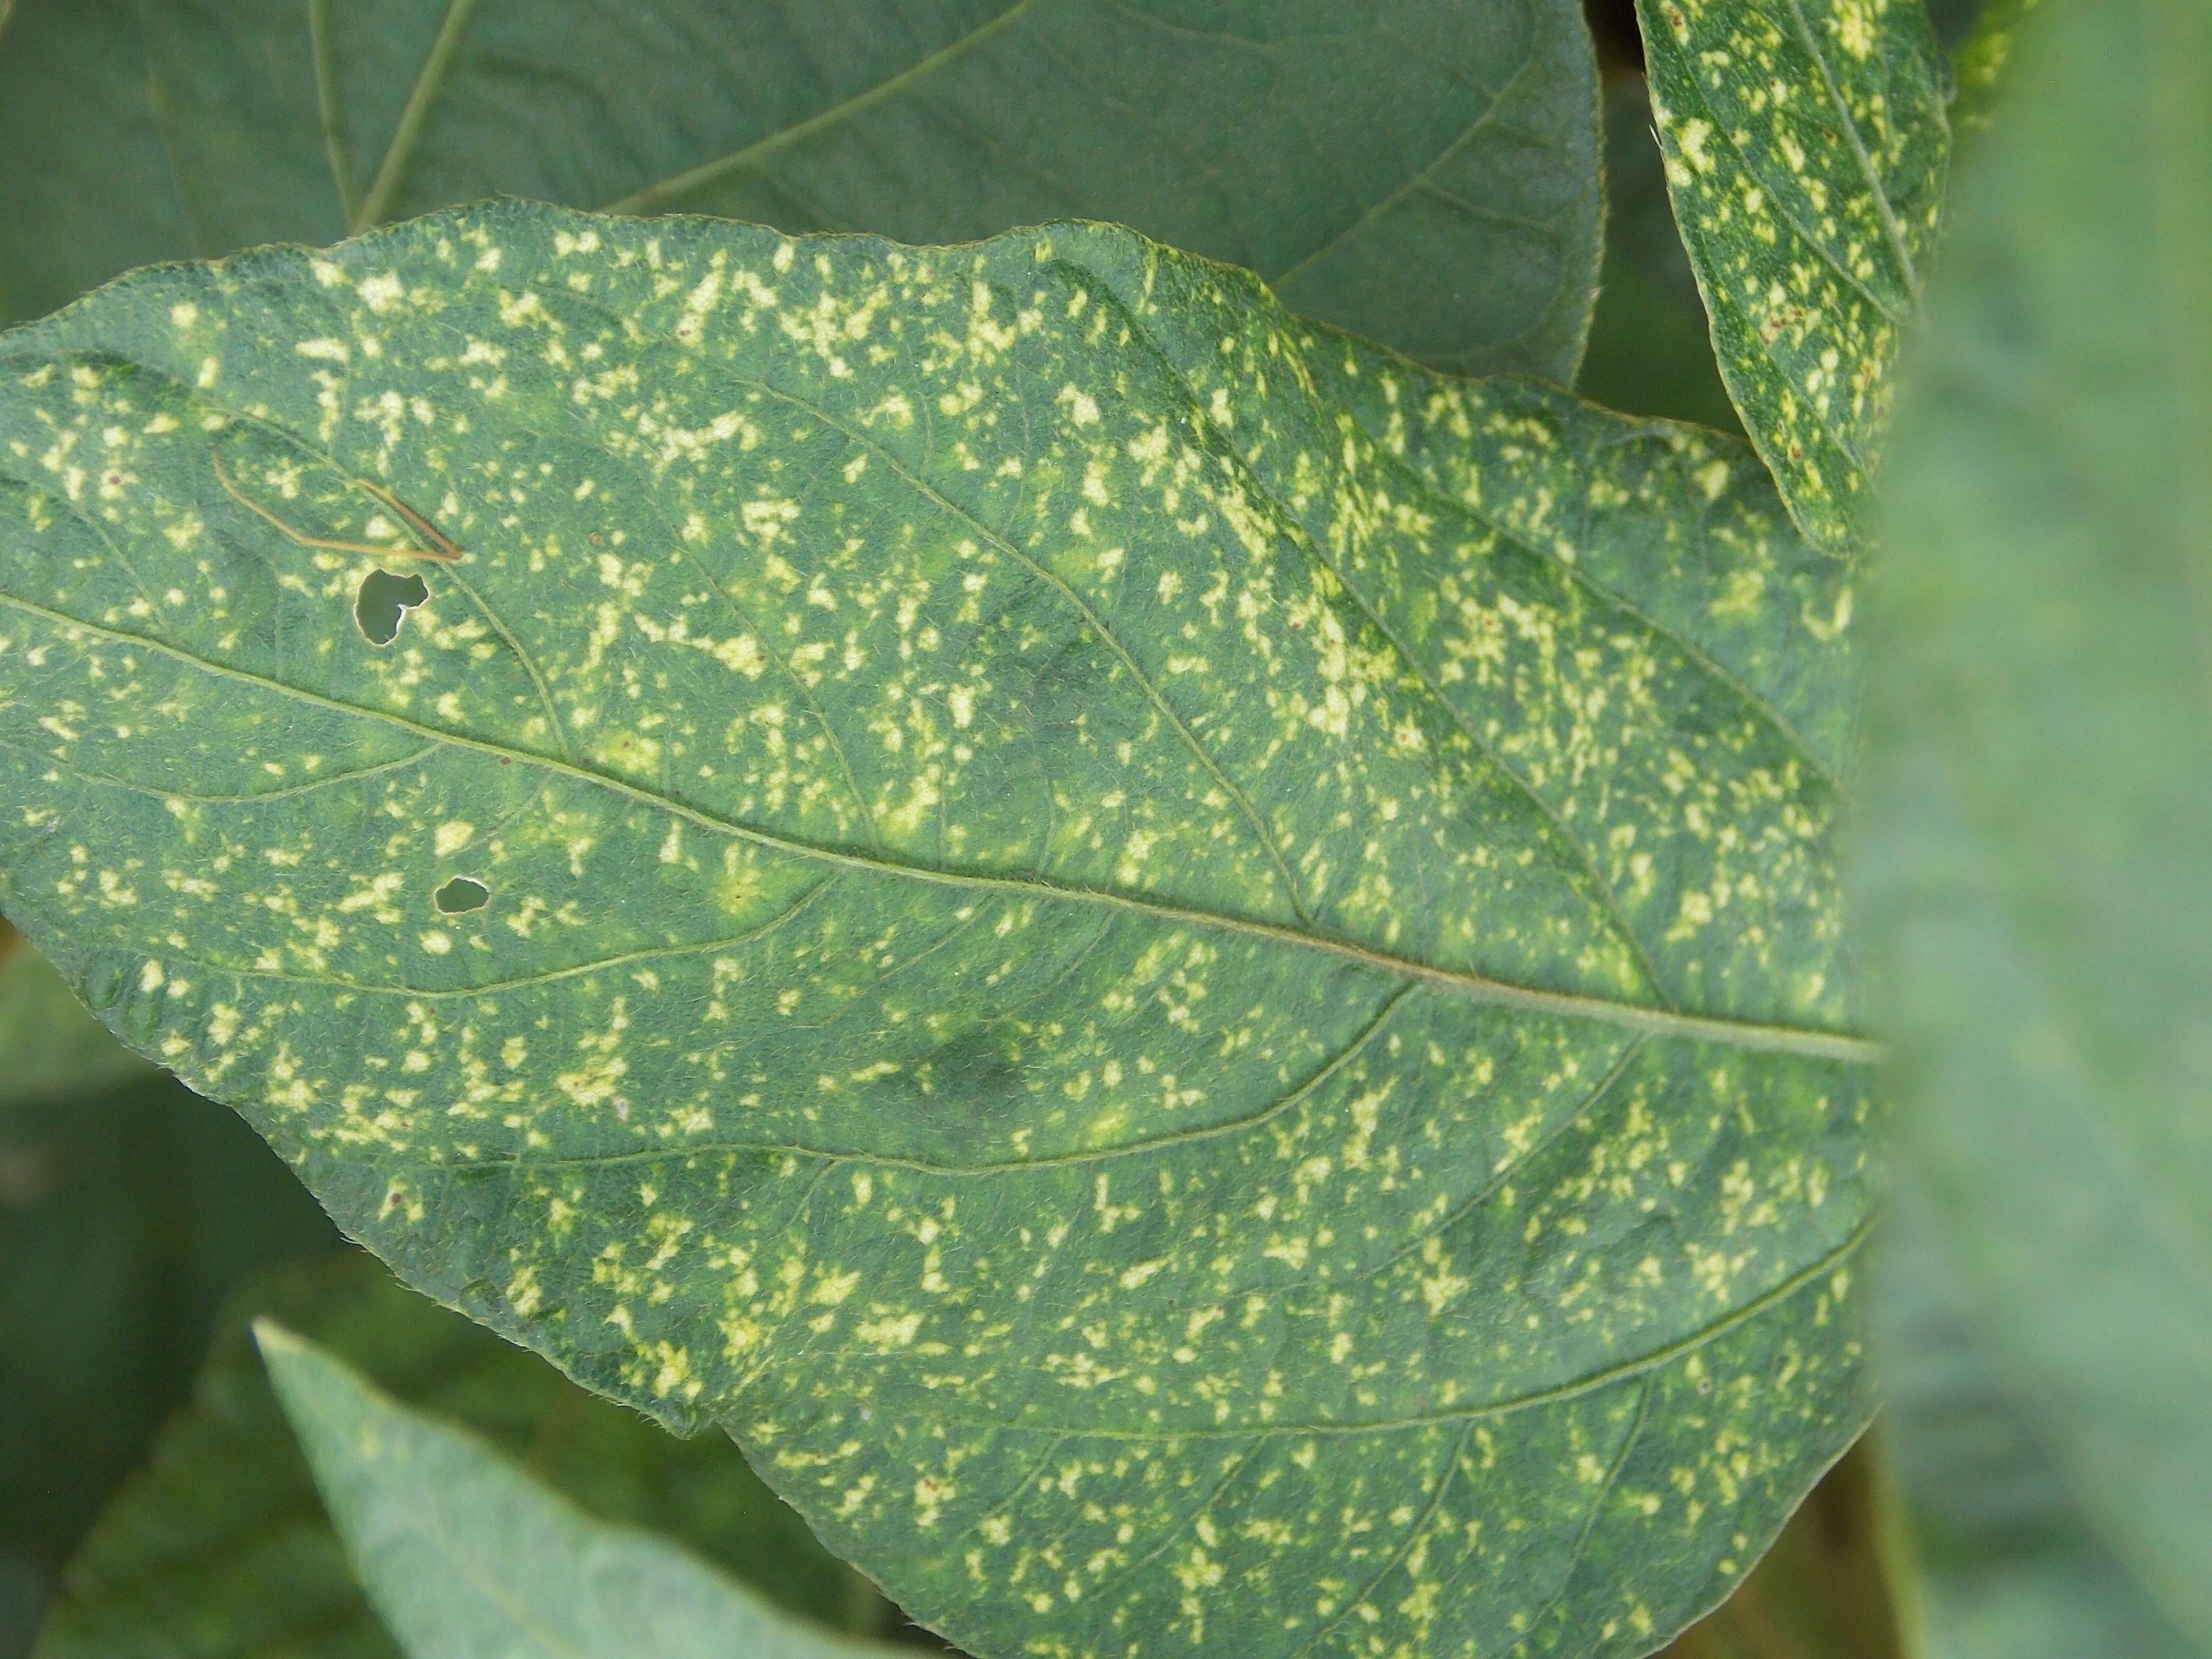
Label: Disease